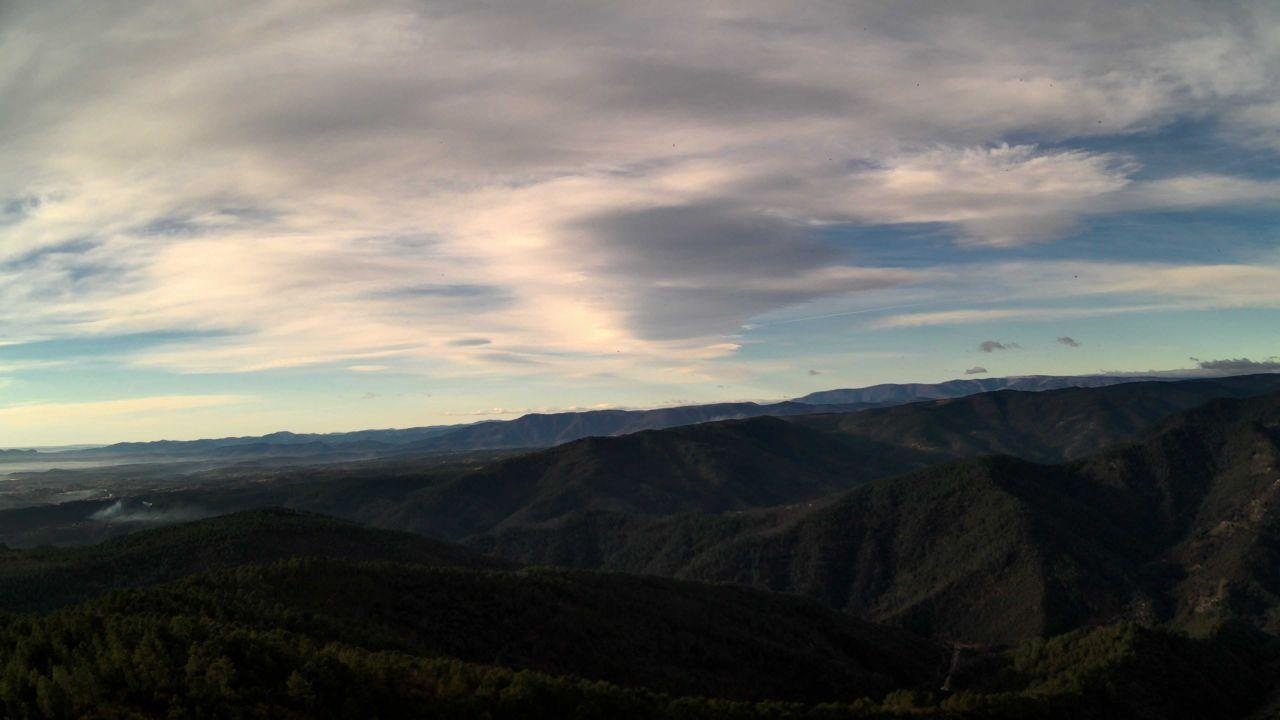
Fire: no
Smoke: yes